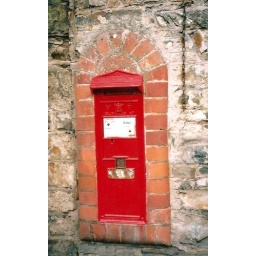
One of the county's finest the lovely Victorian wall box at Oakfordbridge in Mid Devon